Exxon Valdez oil spill

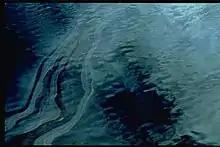
During the first few days of the spill, heavy sheens of oil covered large areas of the surface of Prince William Sound.

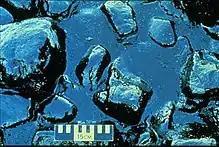
Beginning three days after the vessel grounded, a storm pushed large quantities of fresh oil onto the rocky shores of many of the beaches in the Knight Island chain. In this photograph, pooled black oil is shown stranded in the rocks

Captain Hazelwood, who was widely reported to have been drinking heavily in a Valdez bar earlier that evening before the vessel left port, was not at the controls when the ship struck the reef shortly after midnight. Despite the fact that he was not on the bridge at the time of the accident, Exxon blamed Hazelwood for the grounding of the tanker and fired him from the company. He accused the corporation of making him a scapegoat.